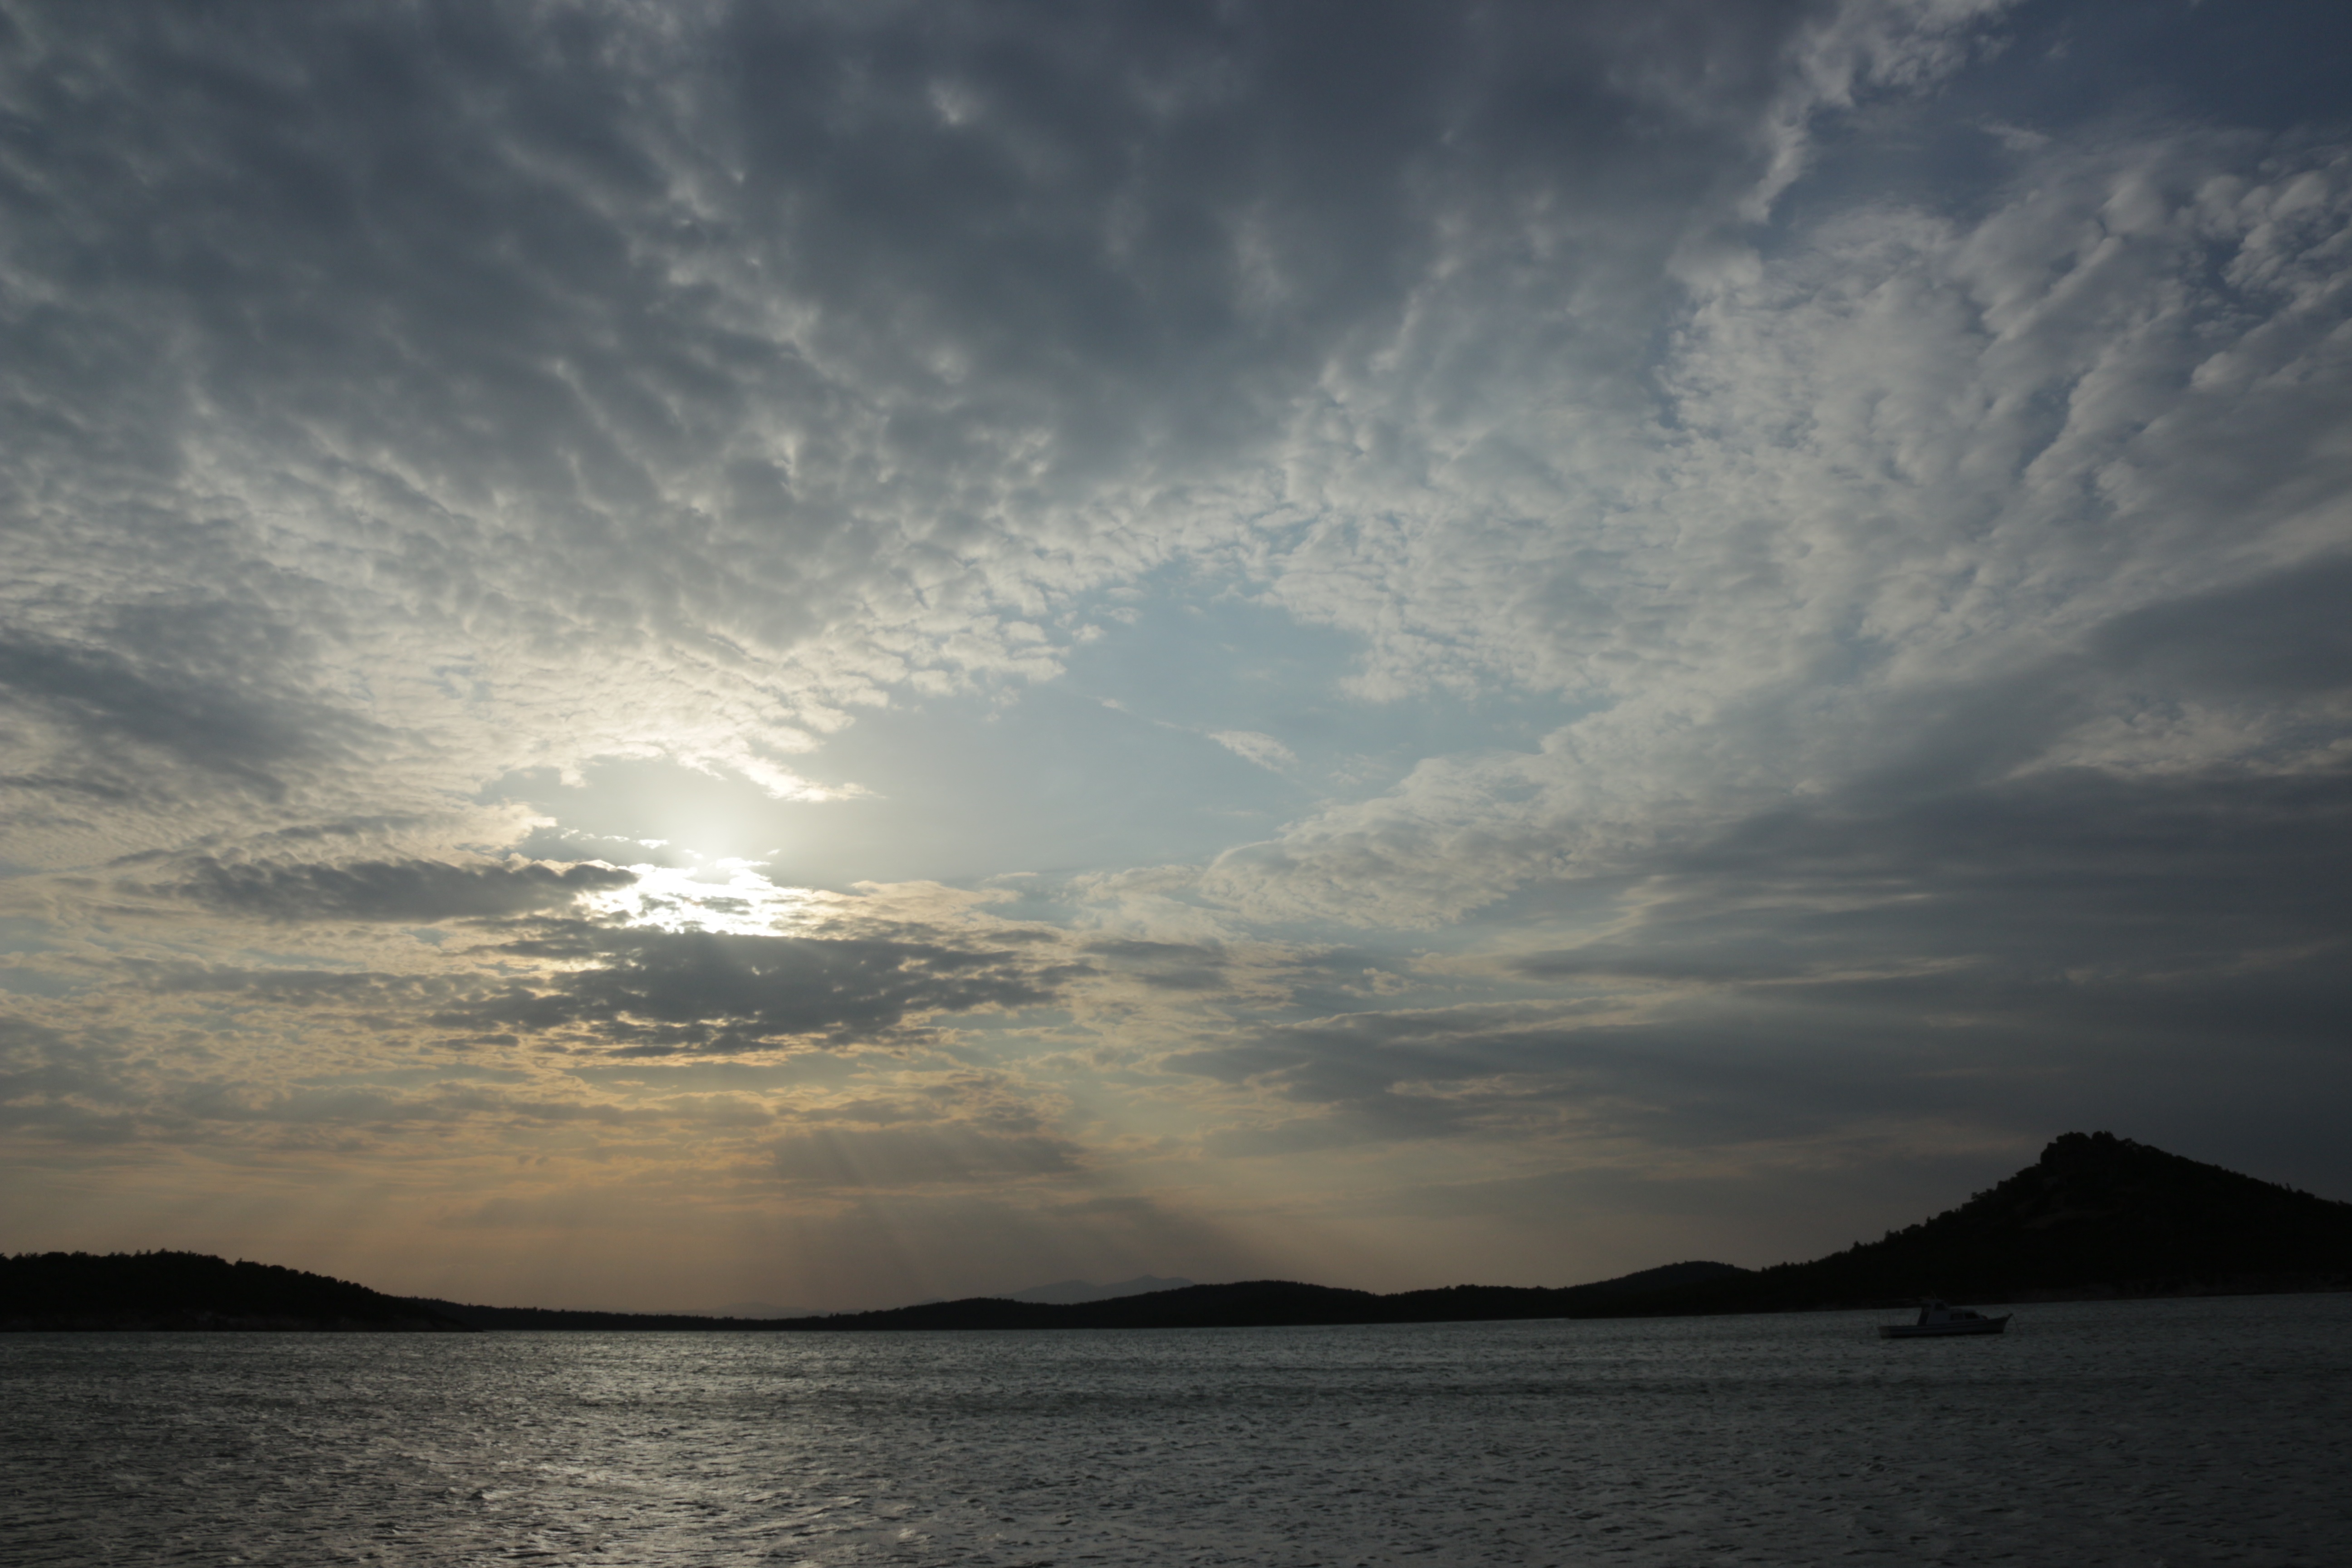
beach, sea, coast, ocean, horizon, cloud, sky, sun, sunrise, sunset, sunlight, morning, wave, lake, dawn, atmosphere, dusk, evening, reflection, bay, clouds, marine, loch, afterglow, meteorological phenomenon, wind wave